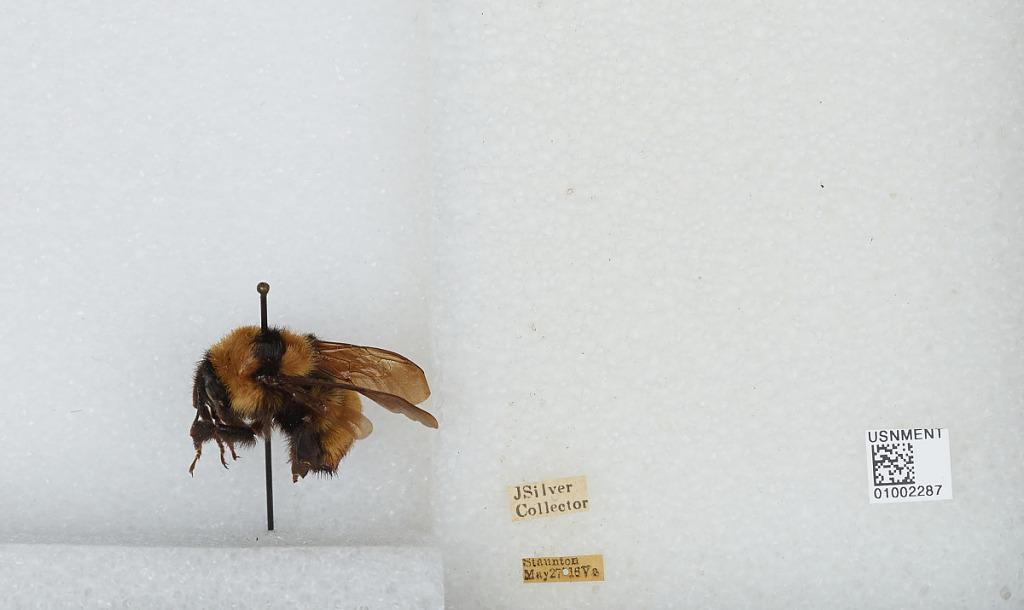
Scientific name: Bombus (Fervidobombus) fervidus fervidus (Fabricius)
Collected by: J. Silver
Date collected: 1916-5-27
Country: United States
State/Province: Virginia
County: Staunton
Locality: Staunton
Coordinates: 38.1581, -79.0764